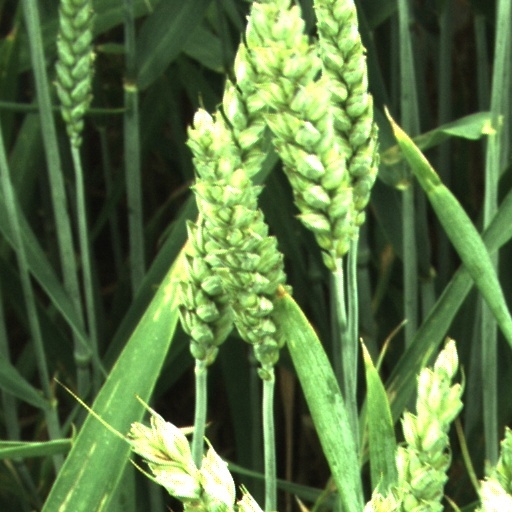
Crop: wheat